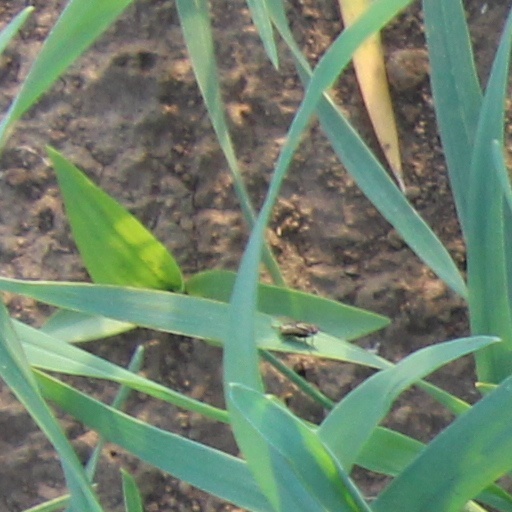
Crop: wheat